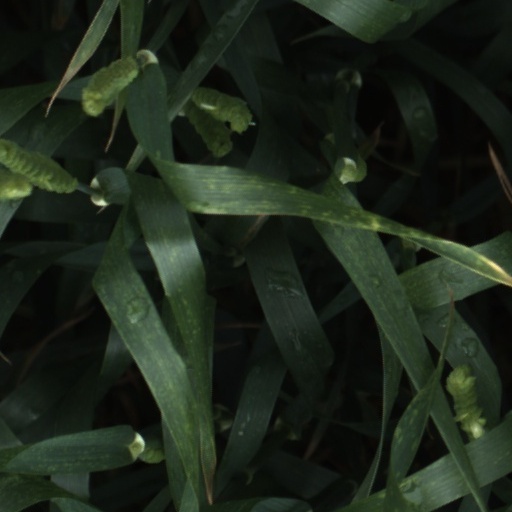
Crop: wheat